Culture of Apulia

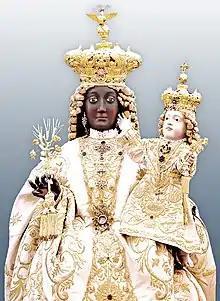
Image of Beata Vergine Maria del Soccorso from the procession in her honor in San Severo

The Holy Week rites of this town in the province of Brindisi are among the most famous in Apulia. Throughout the night of Holy Thursday and into the early evening of Good Friday, the faithful and the Pappamusci go on a pilgrimage from church to church, where they pause in prayer before the tombs where the Dead Christ lies. The Pappamusci are members of a local brotherhood and wear a white tunic with a cord tied around their waist, a symbol of sacrifice, and a brown scapular on their chest, a sign of belonging to the brotherhood and a privilege of its members. Another local peculiarity is the Crociferi, penitents wearing a tunic and barefoot hooded men who carry a heavy wooden cross on their shoulders. In the procession of the Mysteries, held on Friday evening, the confraternities bring "papier-mâché" sculptures depicting the last moments of Jesus' life. As in other celebrations of Holy Week in Apulia, the similarities with those practiced in Spain are explained by the fact that their origin dates back to the period when southern Italy was ruled by Spanish monarchs.